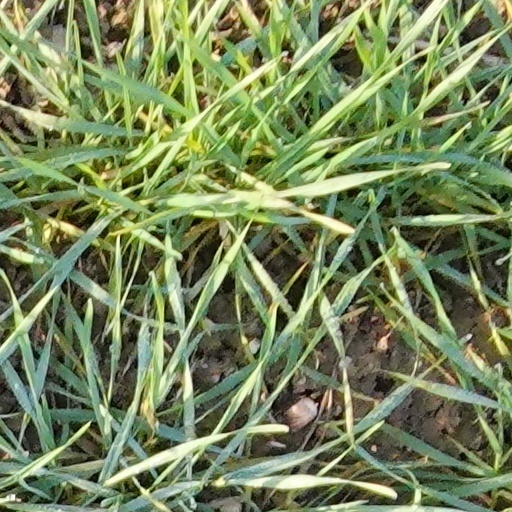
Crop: wheat